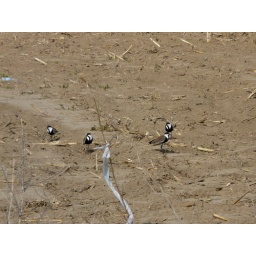
Spur-Winged Lapwing on a field along the river Manavgat in South Turkey.